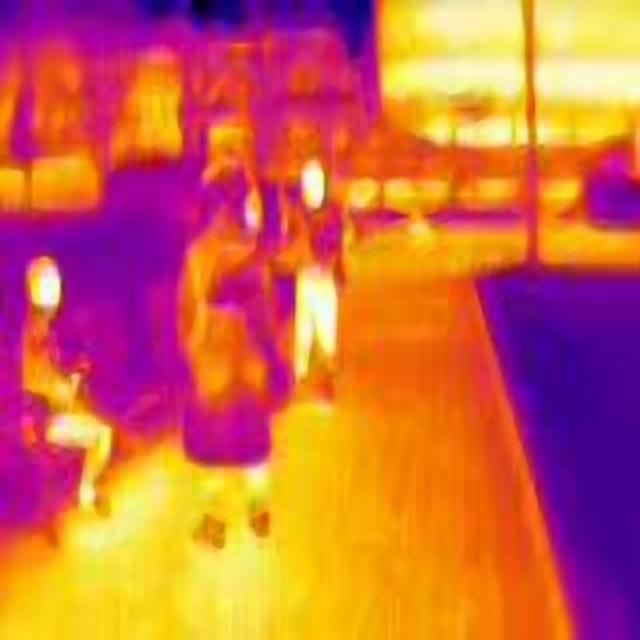
Detected objects:
label: person
label: person
label: person